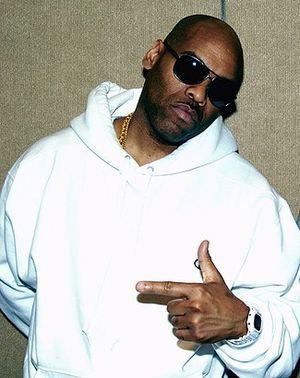
Aldrin Davis, dit DJ Toomp, est un producteur de hip-hop et disc jockey américain, né en 1970.